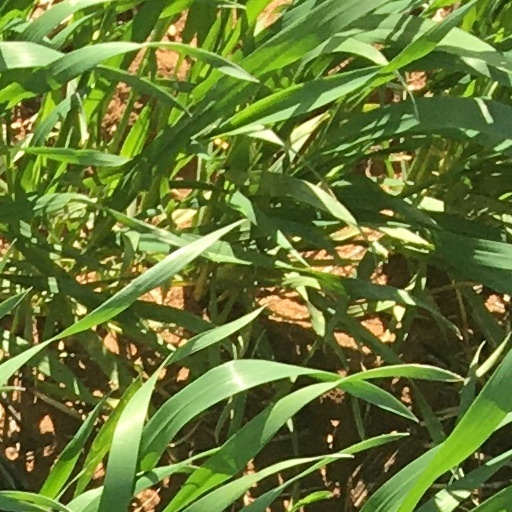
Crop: wheat